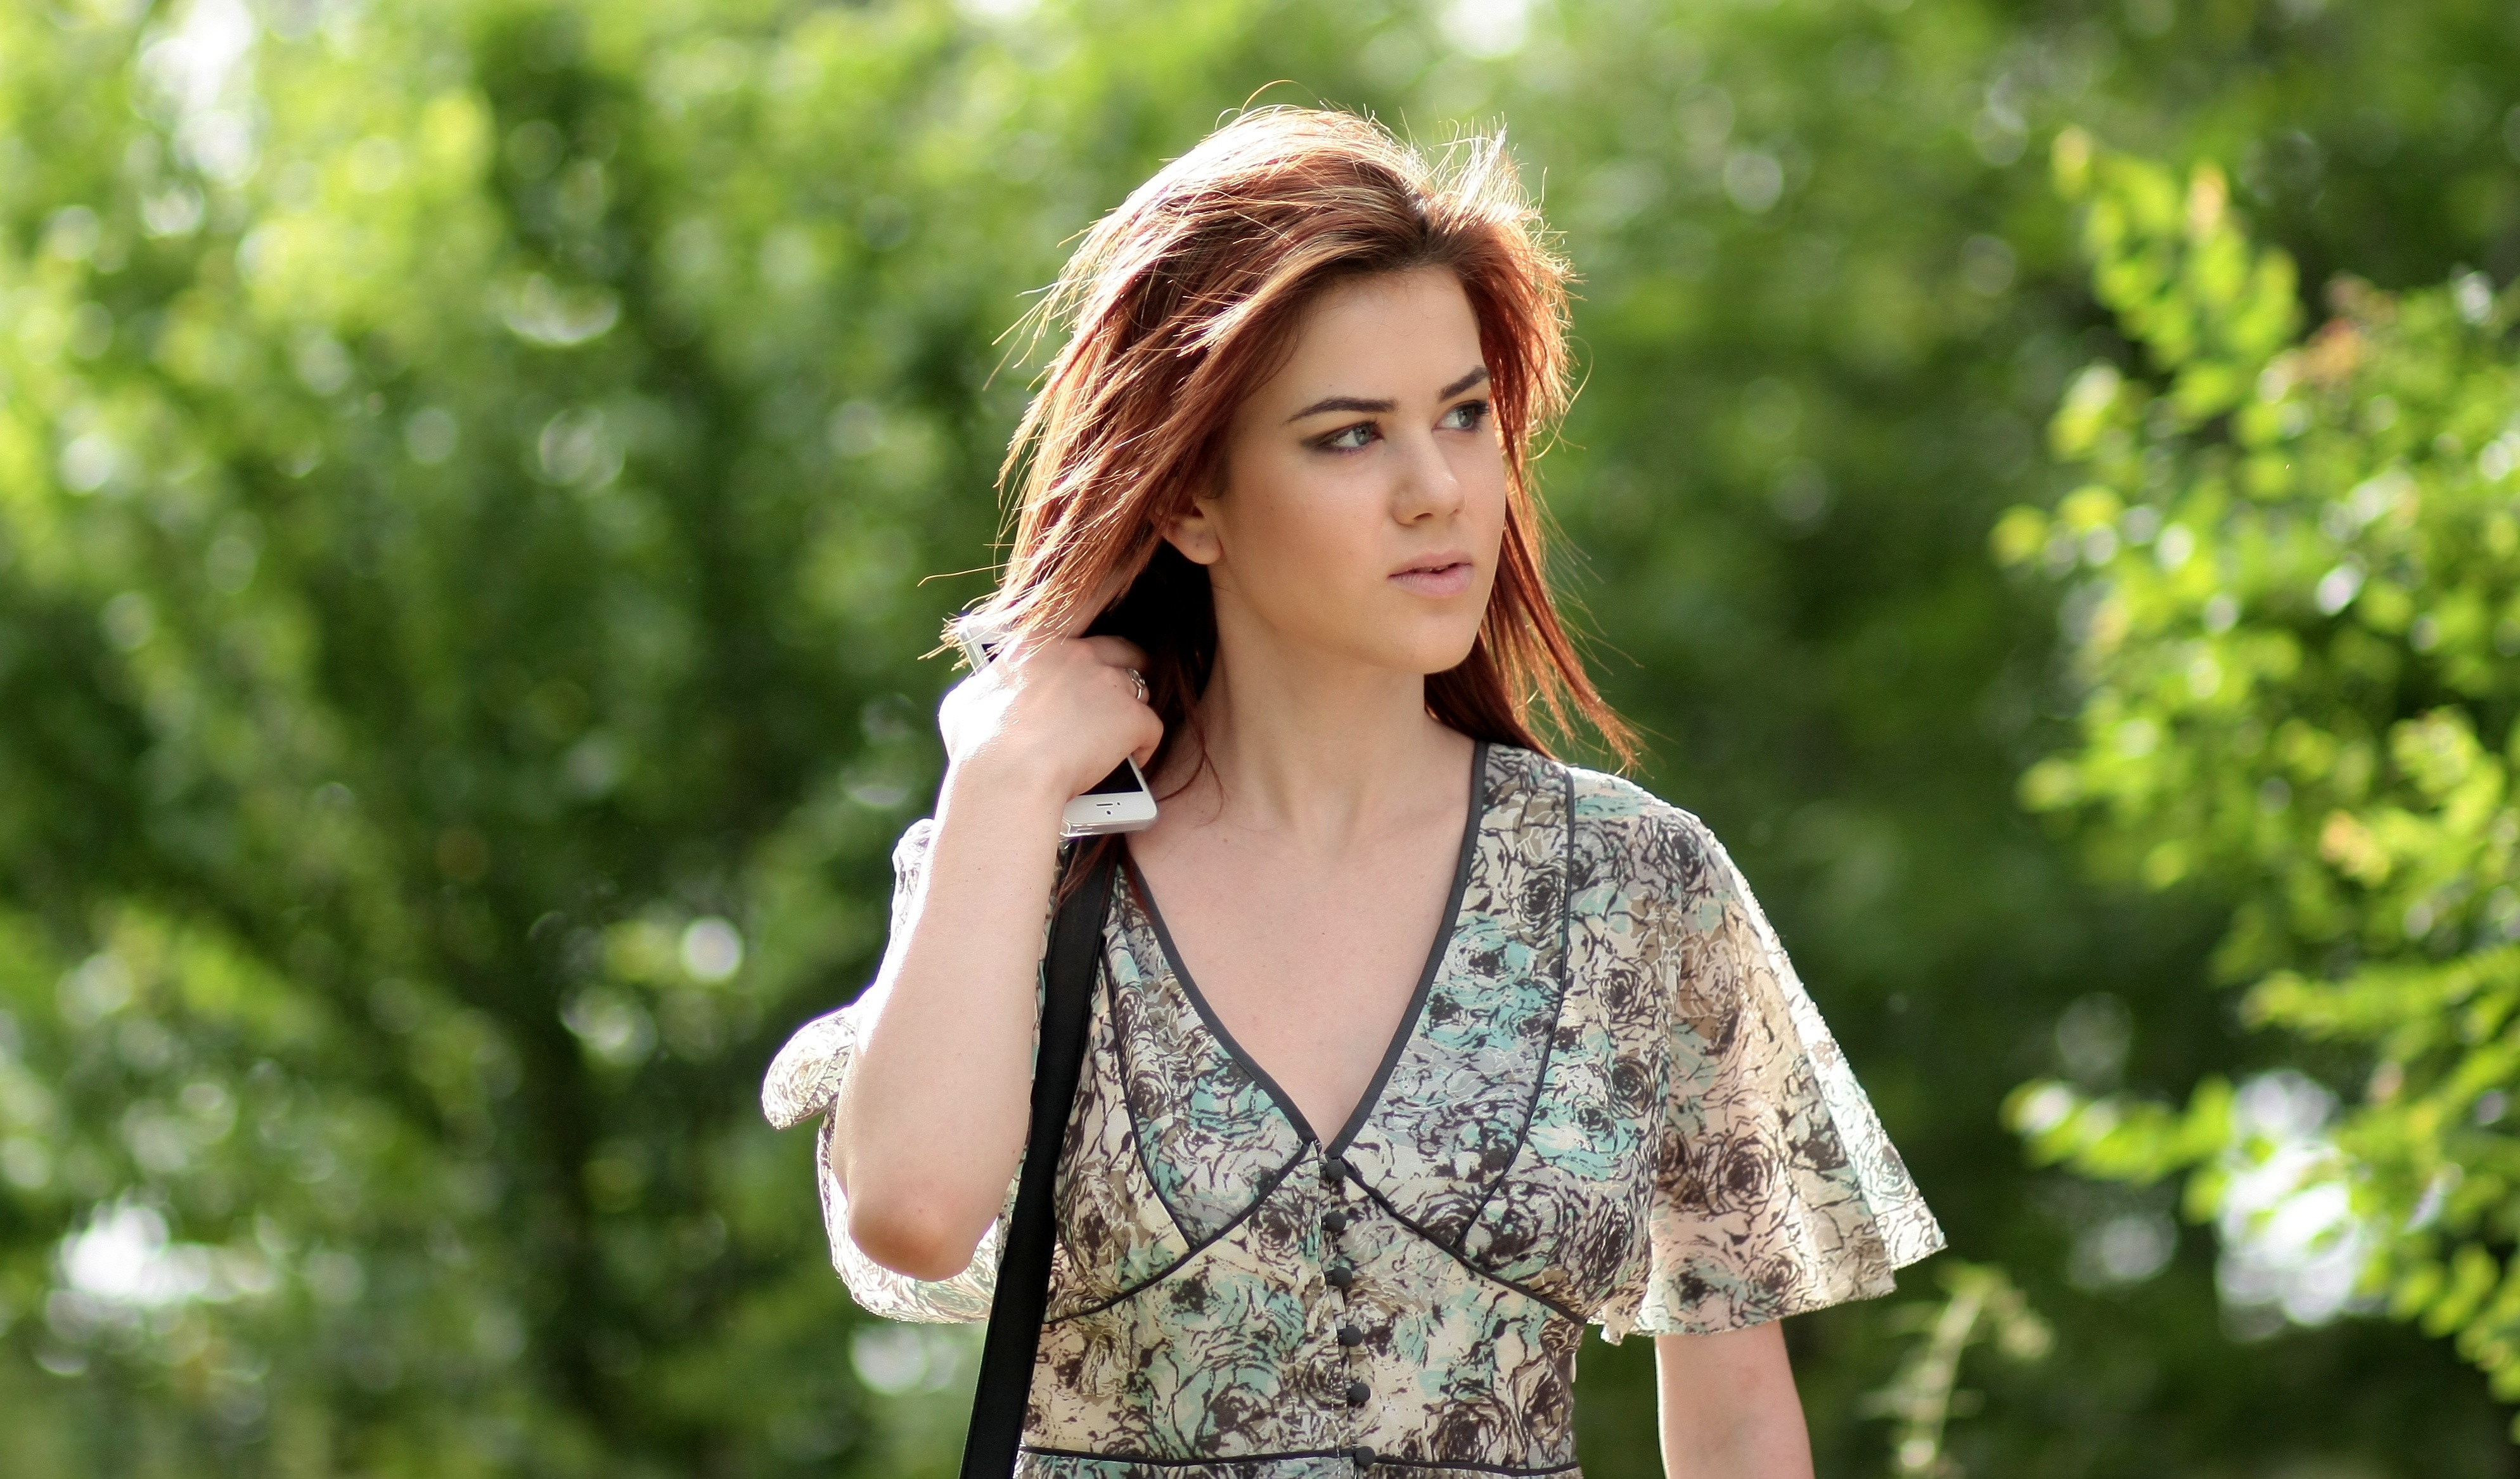
girl, woman, hair, photography, walk, portrait, model, spring, green, fashion, clothing, outerwear, hairstyle, cell phone, long hair, dress, beauty, gown, abdomen, photo shoot, brown hair, portrait photography